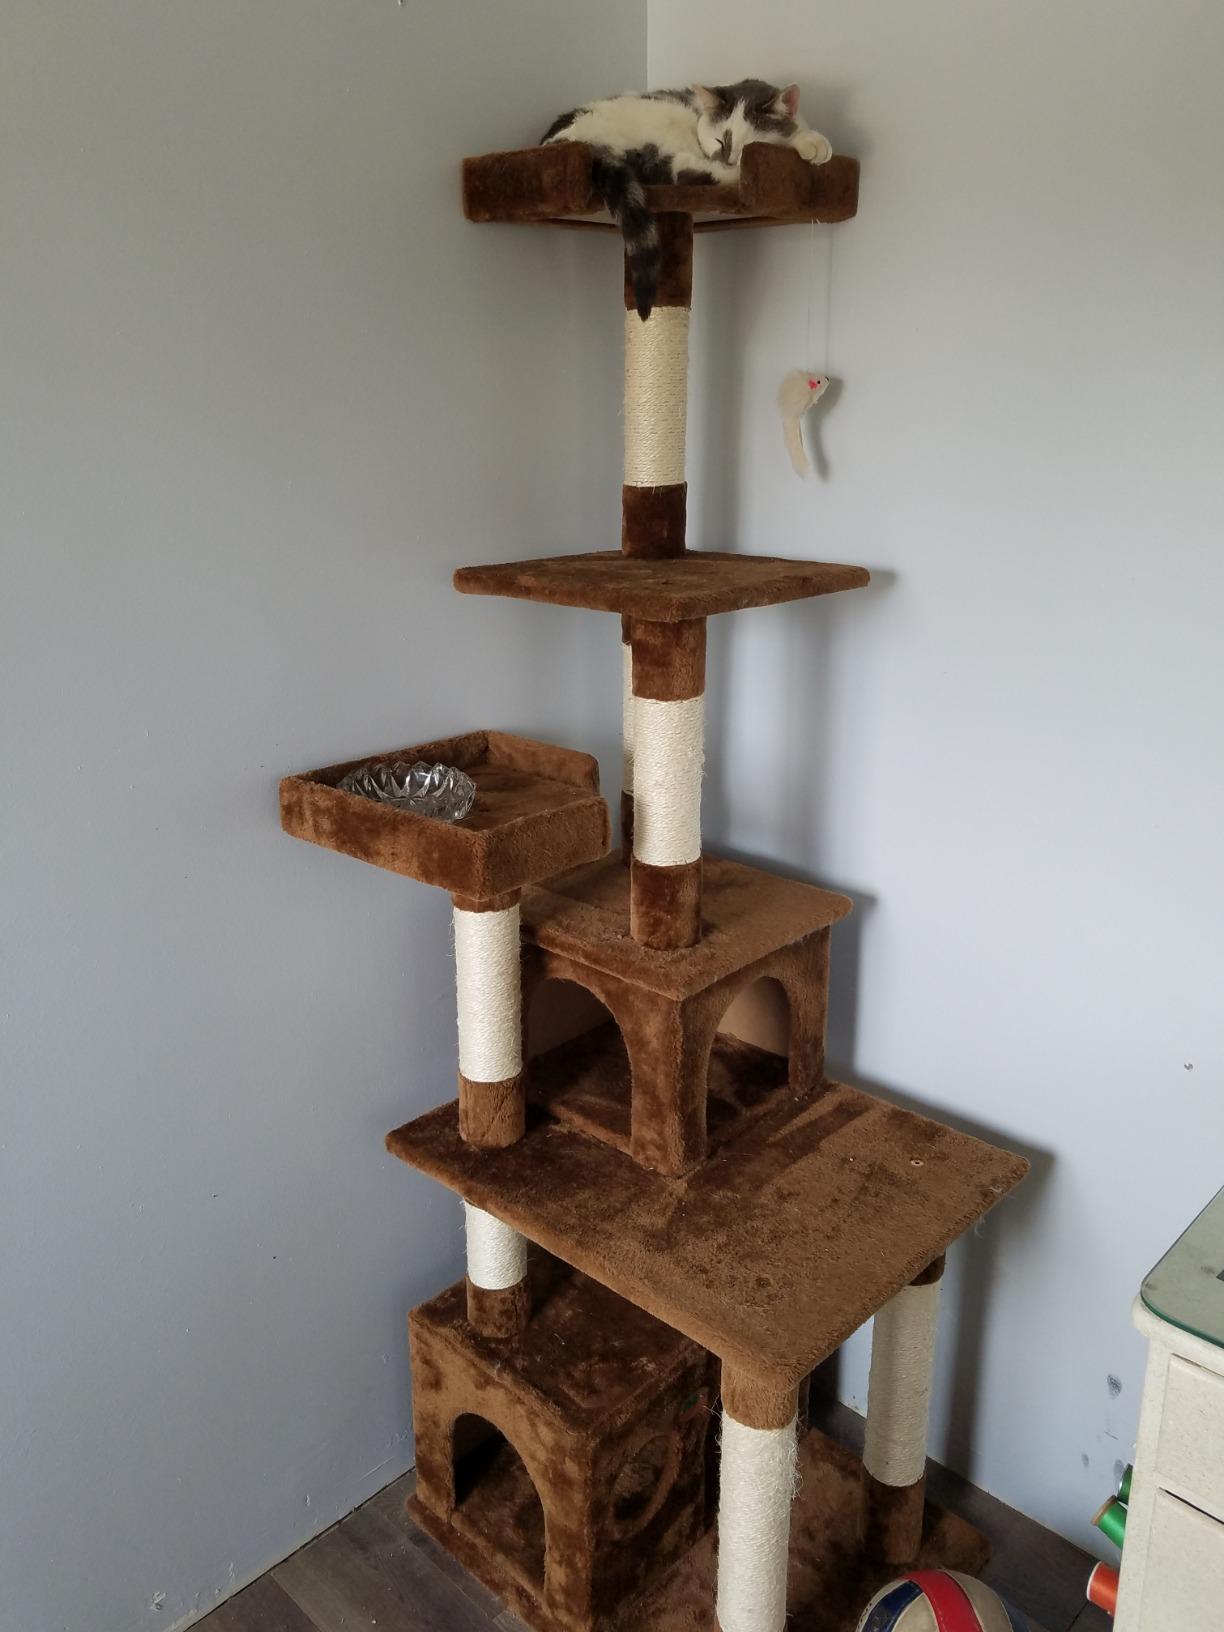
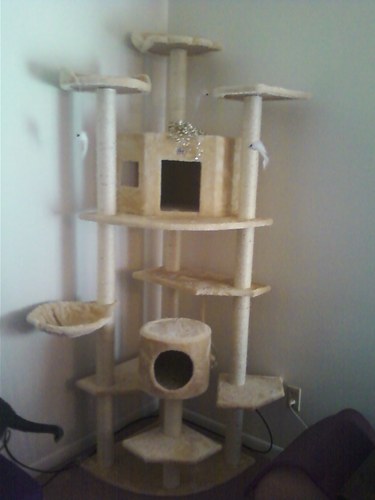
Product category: items_cat tree
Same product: no